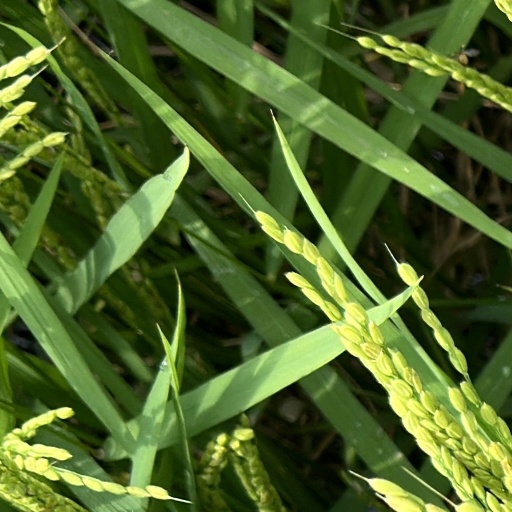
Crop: rice